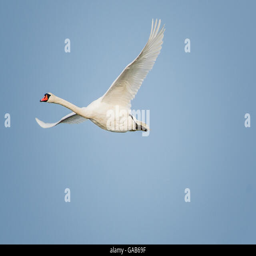
animal flying under a blue sky